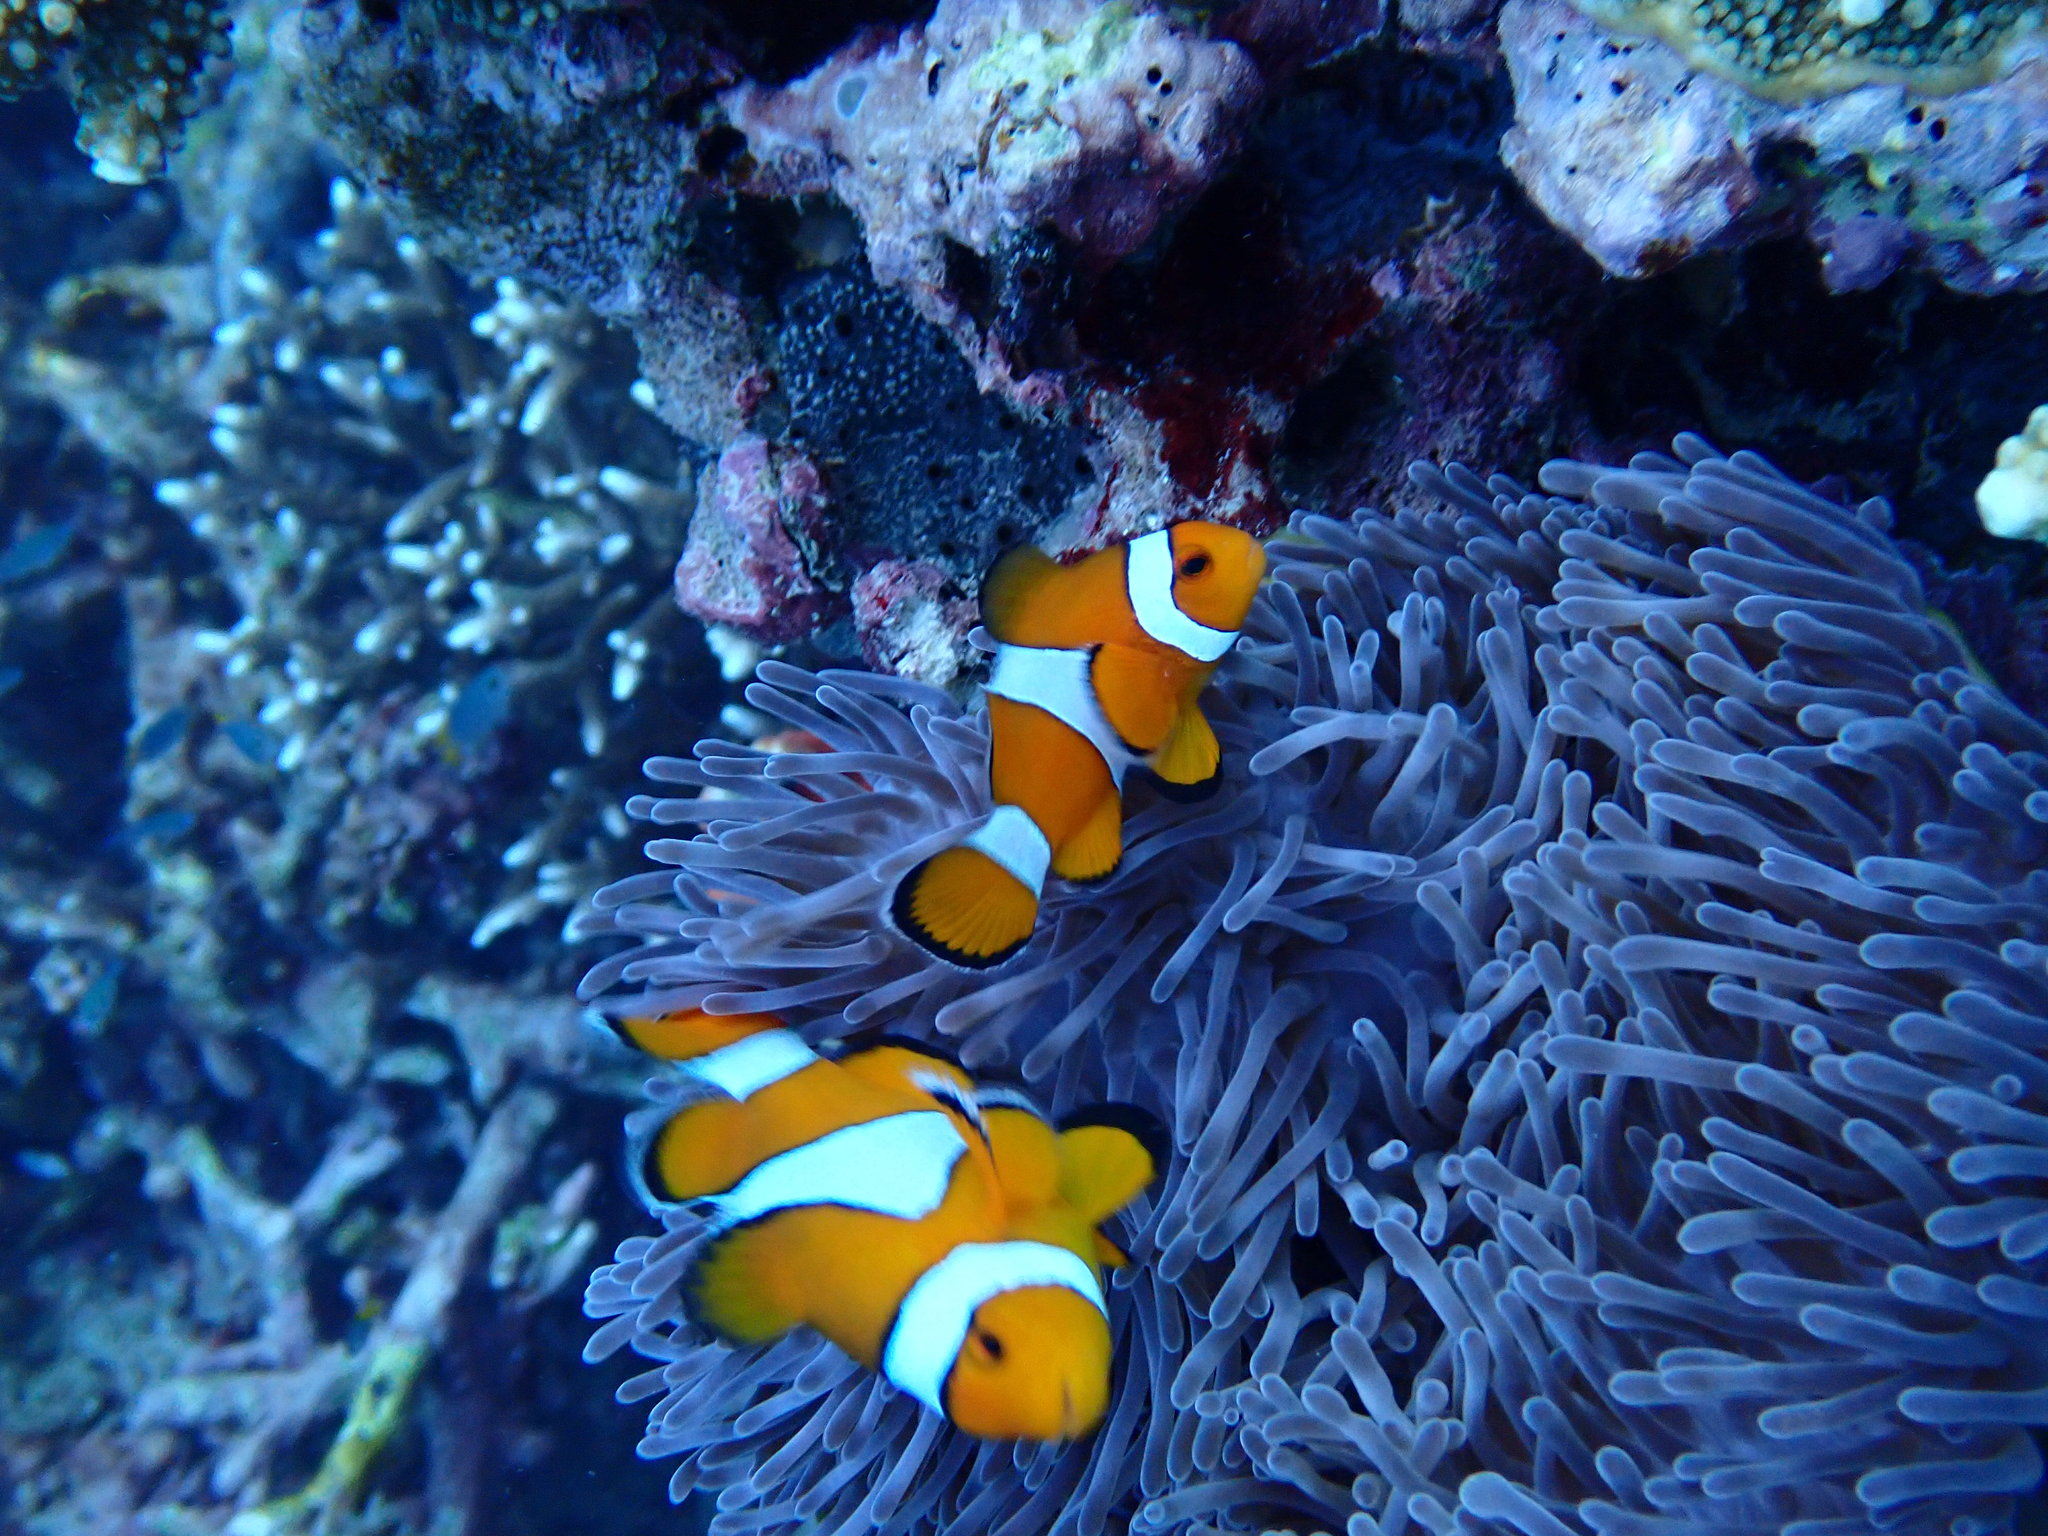
Amphiprion ocellaris (Ocellaris Anemonefish)